Answer in natural language. Is black colour countertop lx in front of black modern high-back chair? Choose between the following options: yes or no
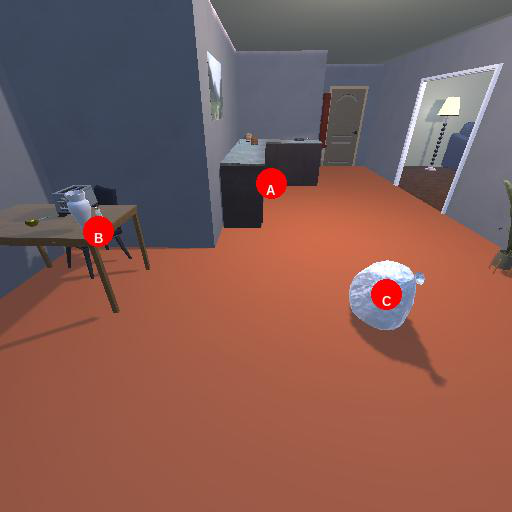
<answer>no</answer>